Magnum, P.I.

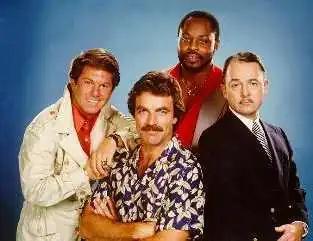
The cast of "Magnum, P.I." (left-to-right), Larry Manetti as Rick, Tom Selleck as Magnum, Roger E. Mosley as T.C., and John Hillerman as Higgins

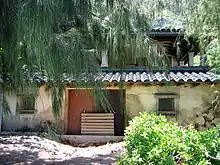
The guesthouse in "Magnum, P.I.", a boathouse during the mid-2000s

Robin's Nest is the fictional beach front estate on the island of Oahu, Hawaii, which serves as the residence of the main characters. In the series, it is owned by renowned novelist Robin Masters, who employs Jonathan Higgins as the estate's caretaker and Thomas Magnum as its security expert. Higgins resides in the estate's main house while Magnum occupies the guest house.